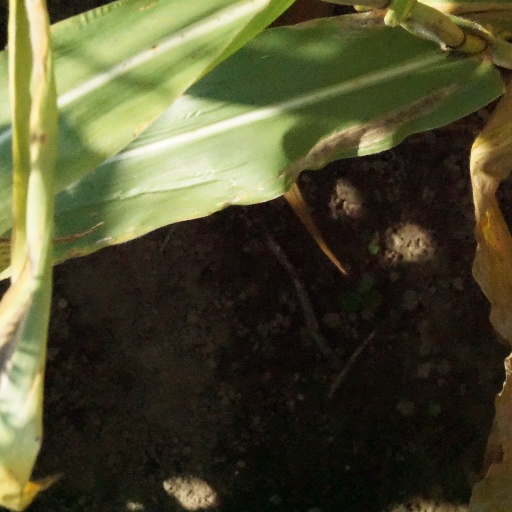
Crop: maize; corn